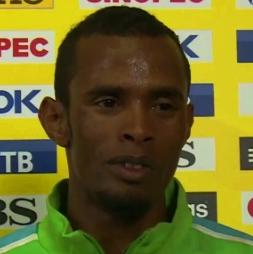
Age: 20